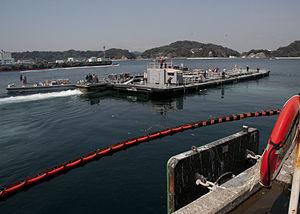
La logistique militaire est l'ensemble des actions qui visent à soutenir les opérations des forces armées.
Le 11 mars 2011, un séisme de magnitude 9 déclenche un tsunami qui dévaste la côte Pacifique du Tōhoku au Japon et provoque l'accident nucléaire de Fukushima : la centrale nucléaire est endommagée, provoquant un défaut de refroidissement, des fusions de cœur dans plusieurs réacteurs puis des ruptures de confinement et d'importants rejets radioactifs. Cet événement entraîne des conséquences sur les installations de la centrale nucléaire de Fukushima Daiichi. Quatre des réacteurs sont considérés comme définitivement arrêtés dès juin 2011, et les deux autres un peu plus tard.